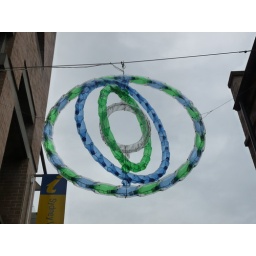
Xmas decorations made from plastic bottles in the Rocks